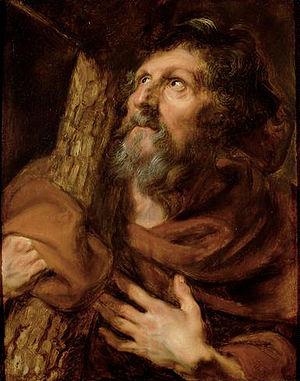
Juan de Yepes Álvarez, né à Fontiveros le 24 juin 1542 et mort au couvent d'Úbeda le 14 décembre 1591, est un prêtre carme, saint mystique espagnol, souvent appelé le réformateur et « Saint du Carmel ». Ses écrits mystiques, toujours populaires, font qu'il fut déclaré Docteur de l'Église en 1926. Liturgiquement il est commémoré le 14 décembre.